Xanthippus (father of Pericles)

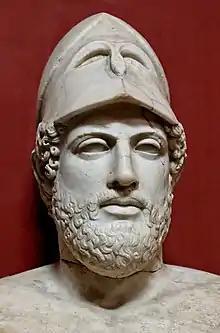
Bust of white marble shoulders up over a red background wearing a tall helmet with a large curly beard

As a citizen-soldier of Athens and a member of the aristocracy, Xanthippus likely fought during the Battle of Marathon in 490 BC. He first appears in historical record the following year (489 BC), heading the prosecution of Miltiades the Younger, the general who had contributed to Athenian victory at Marathon. Miltiades had asked for a fleet of 70 ships and a supply of troops to be put at his disposal in reward for his victory, saying that he would not reveal his intentions, but that the venture would generate profit for the city. The Athenians granted his wish, but he met with set-backs during an attack on Paros and had to return empty handed and wounded. Many Athenians suspected him of treason. The Alcmaeonidae were traditional political rivals of Miltiades' clan, the Philaidae, and they pressed for charges against the general, with Xanthippus making their case and asking for the death penalty. As Miltiades was in great pain due to injuries and could not defend himself, his allies argued on his behalf and managed to avoid his execution. Instead, he was fined a sum too large to pay and imprisoned as a debtor. In prison he died of his wounds, and his son, Cimon, would pay the fine on his behalf. Immediately following the trial Xanthippus was distinguished by the Athenians for his actions, though the incident would remain politically attached to him.